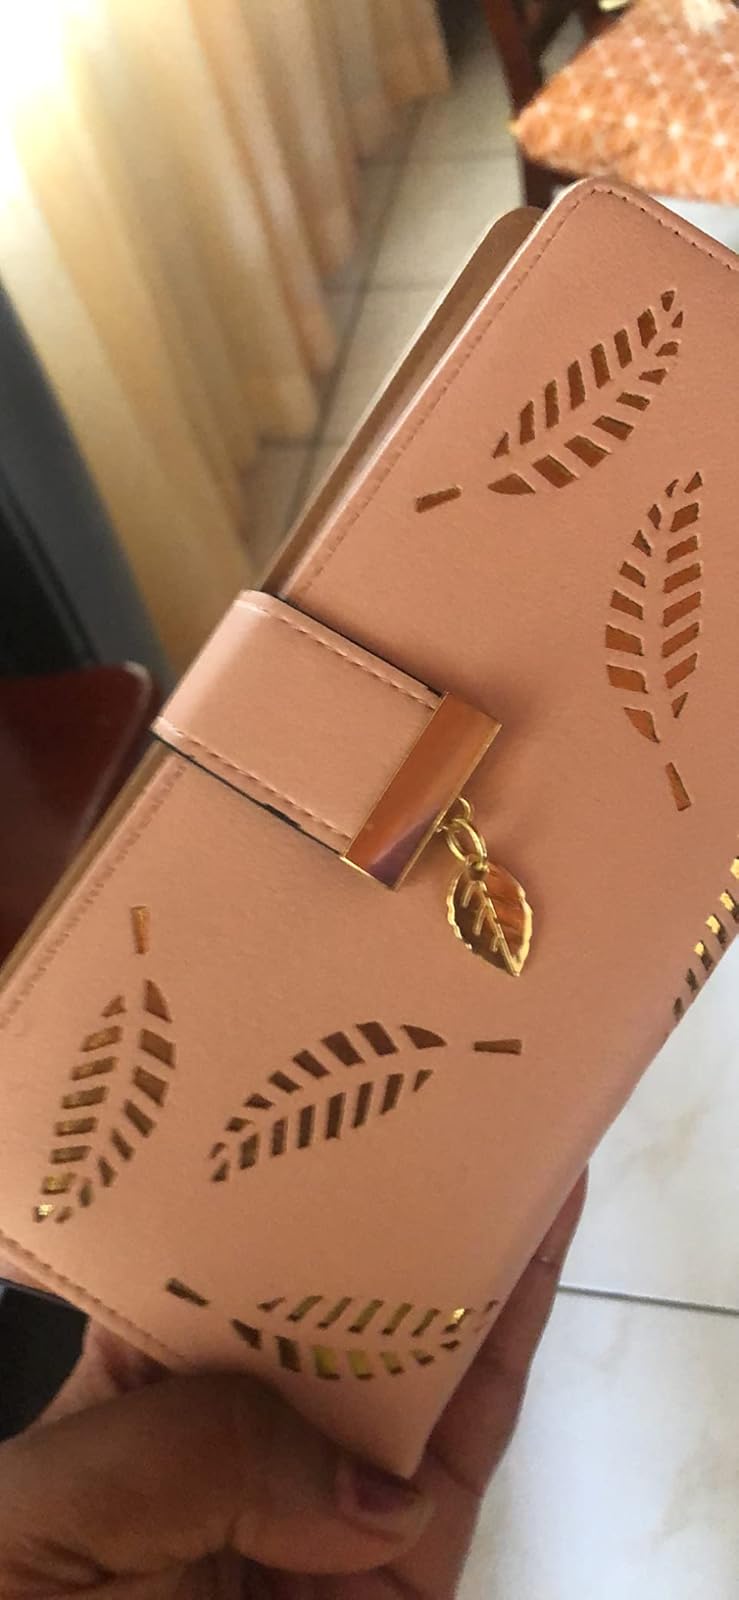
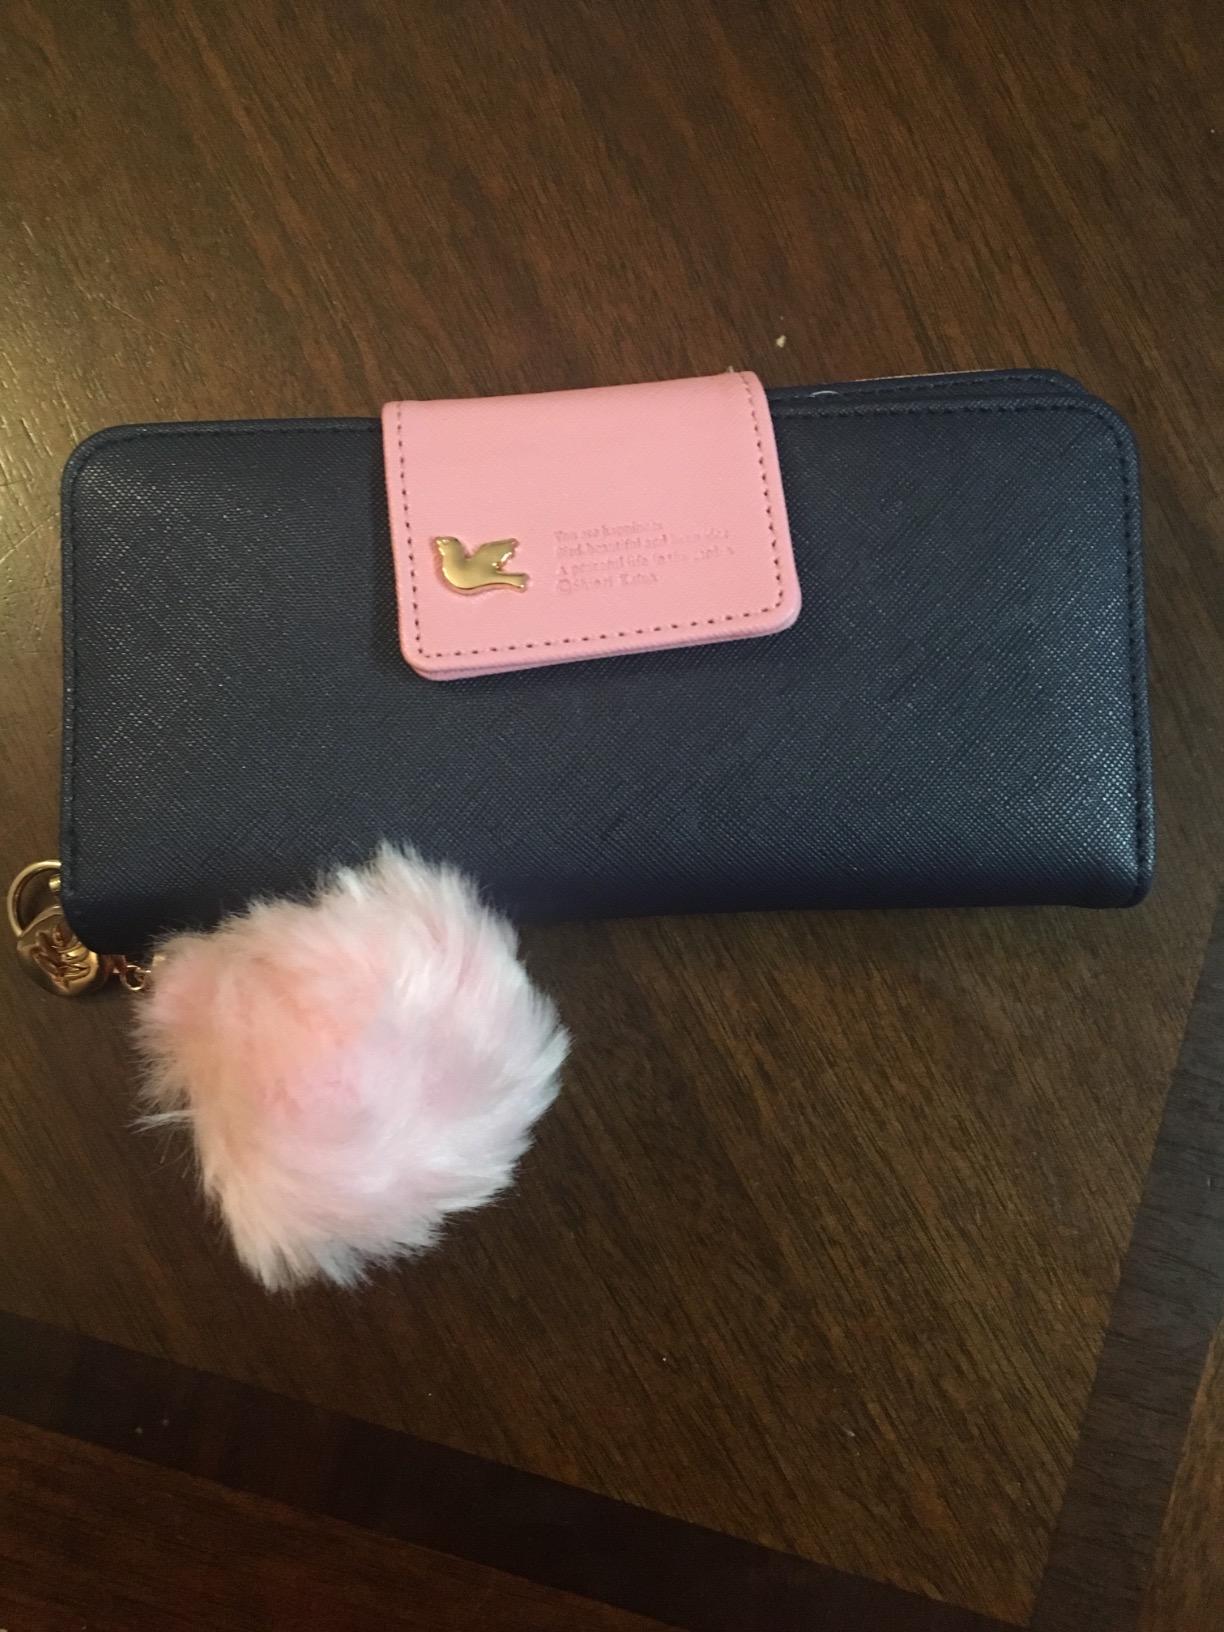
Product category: accessories_handbag
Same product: no